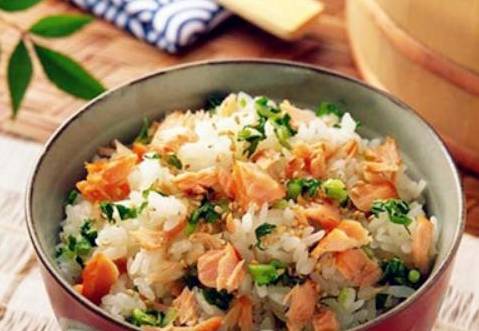
Label: trash